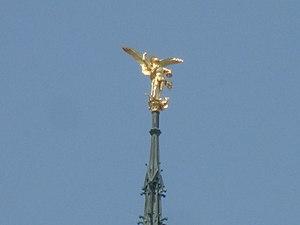
Mont Saint-Michel